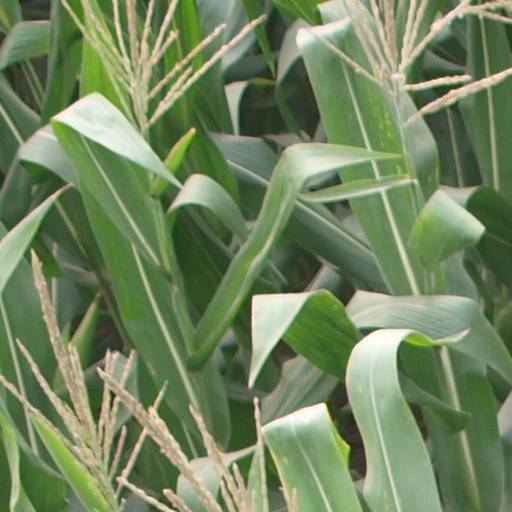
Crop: maize; corn